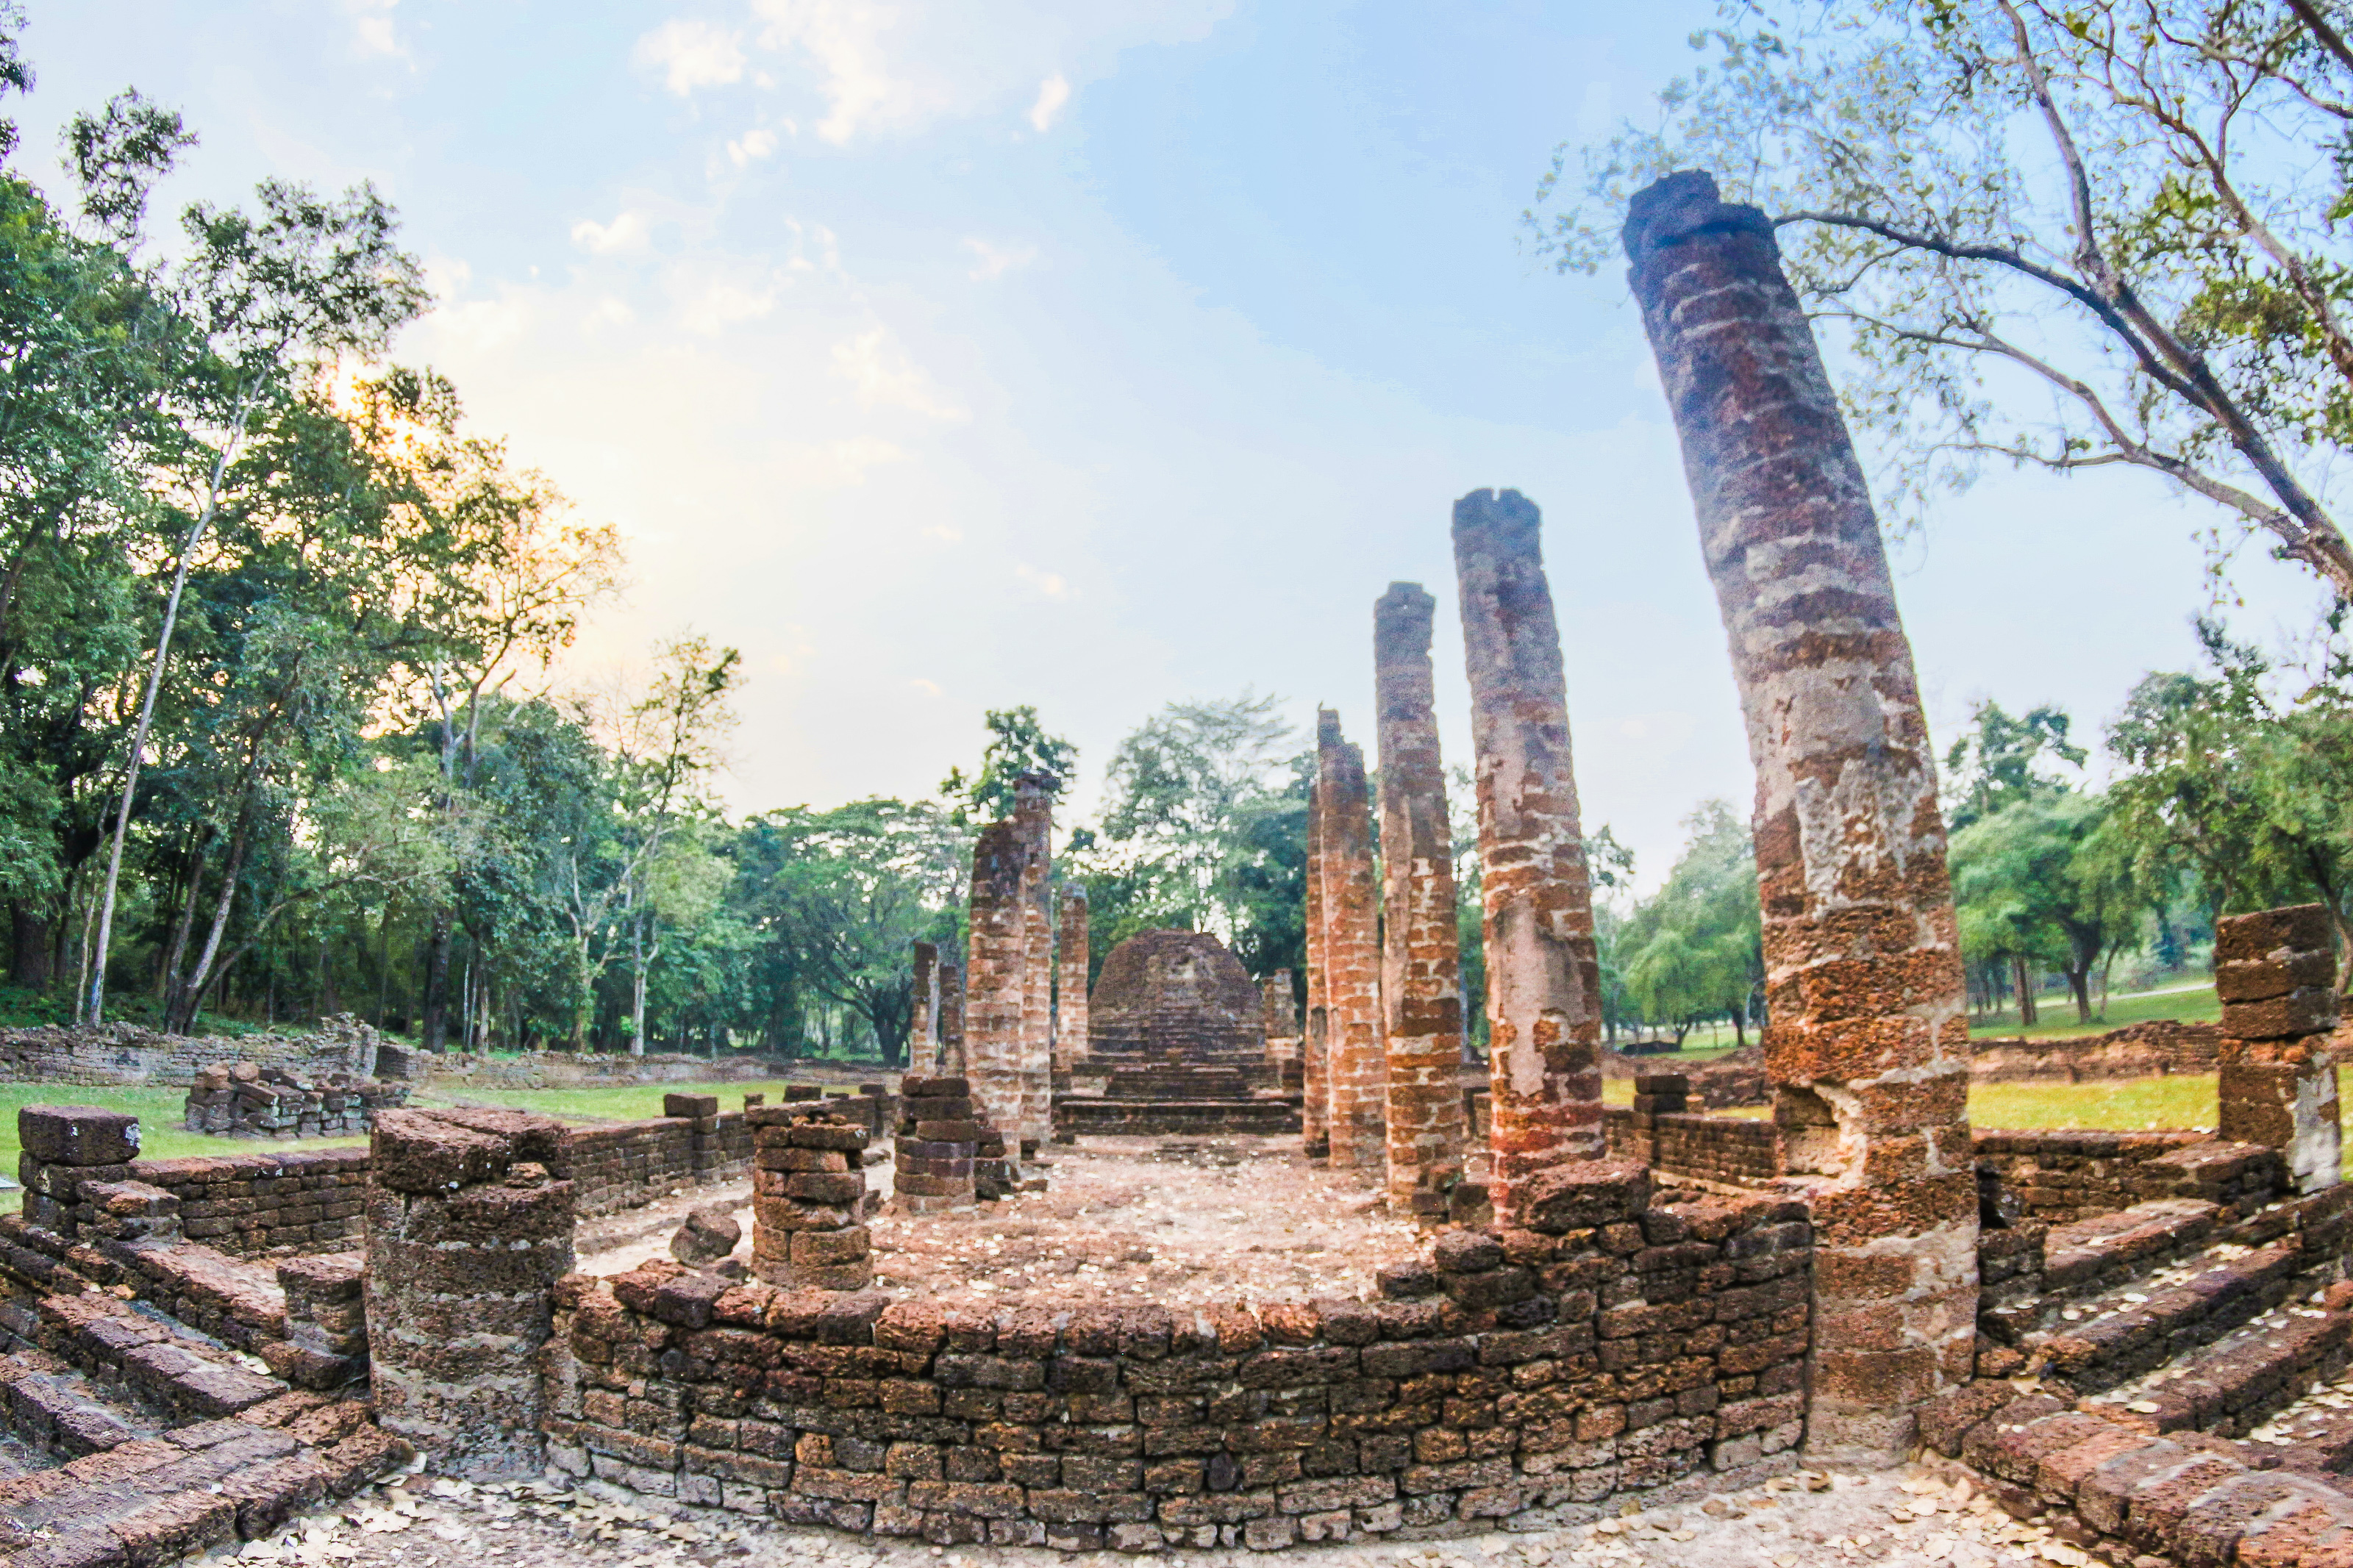
ancient, architecture, art, asia, asian, buddha, buddhism, buddhist, chang, culture, famous, heritage, historical, history, landmark, lom, old, pagoda, park, religion, satchanalai, si, siam, statue, stone, sukhothai, temple, thai, thailand, tourist, travel, unesco, wat, ruins, historic site, ancient history, place of worship, archaeological site, building, sky, photography, tree, tourism, maya city, unesco world heritage site